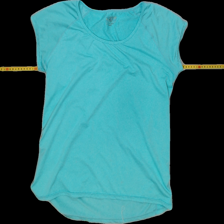
View: front
Type: T-shirt
Category: Ladies
Brand: Not Applicable
Colors: Blue
Material: 100%polyester
Size: L
Trend: Sports
Stains: Yes
Price range: <50
Recommended usage: Export